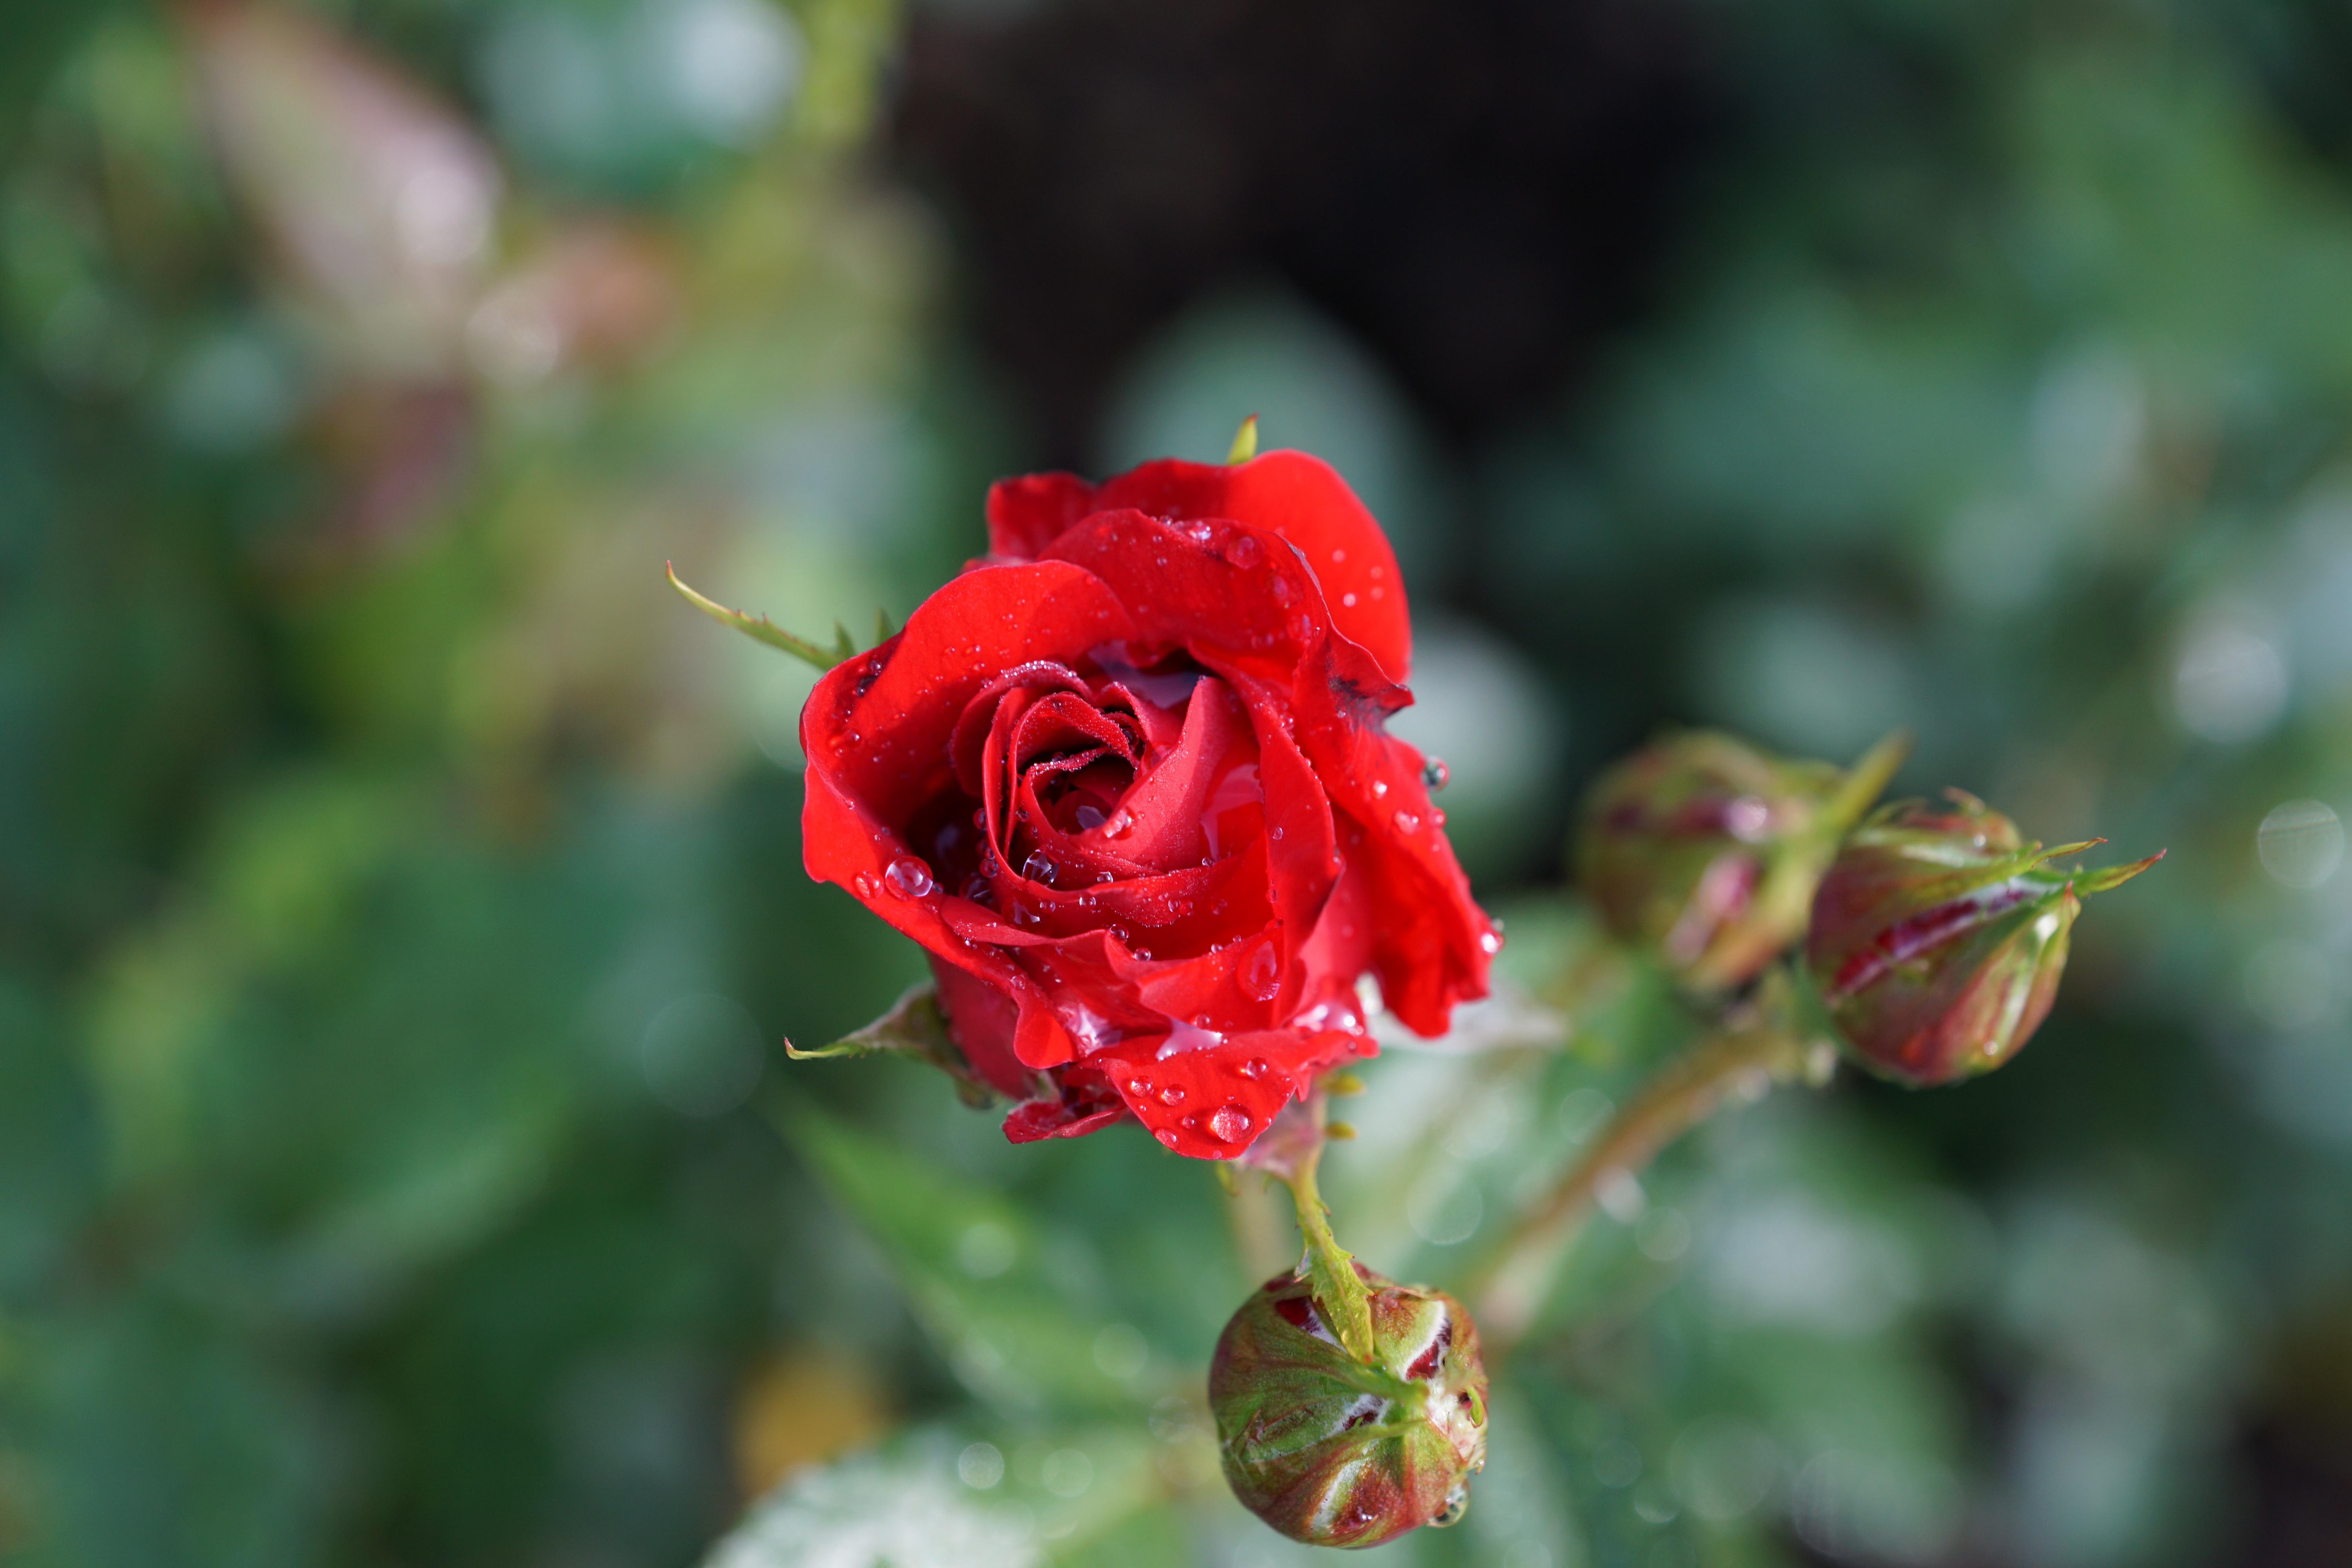
nature, blossom, plant, leaf, flower, petal, rose, red, botany, flora, wildflower, close up, shrub, macro photography, flowering plant, garden roses, rose family, plant stem, land plant, rose order